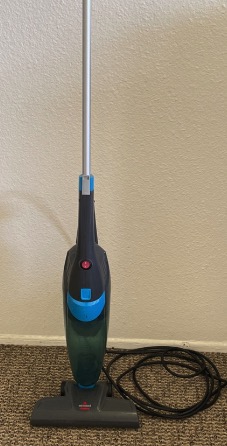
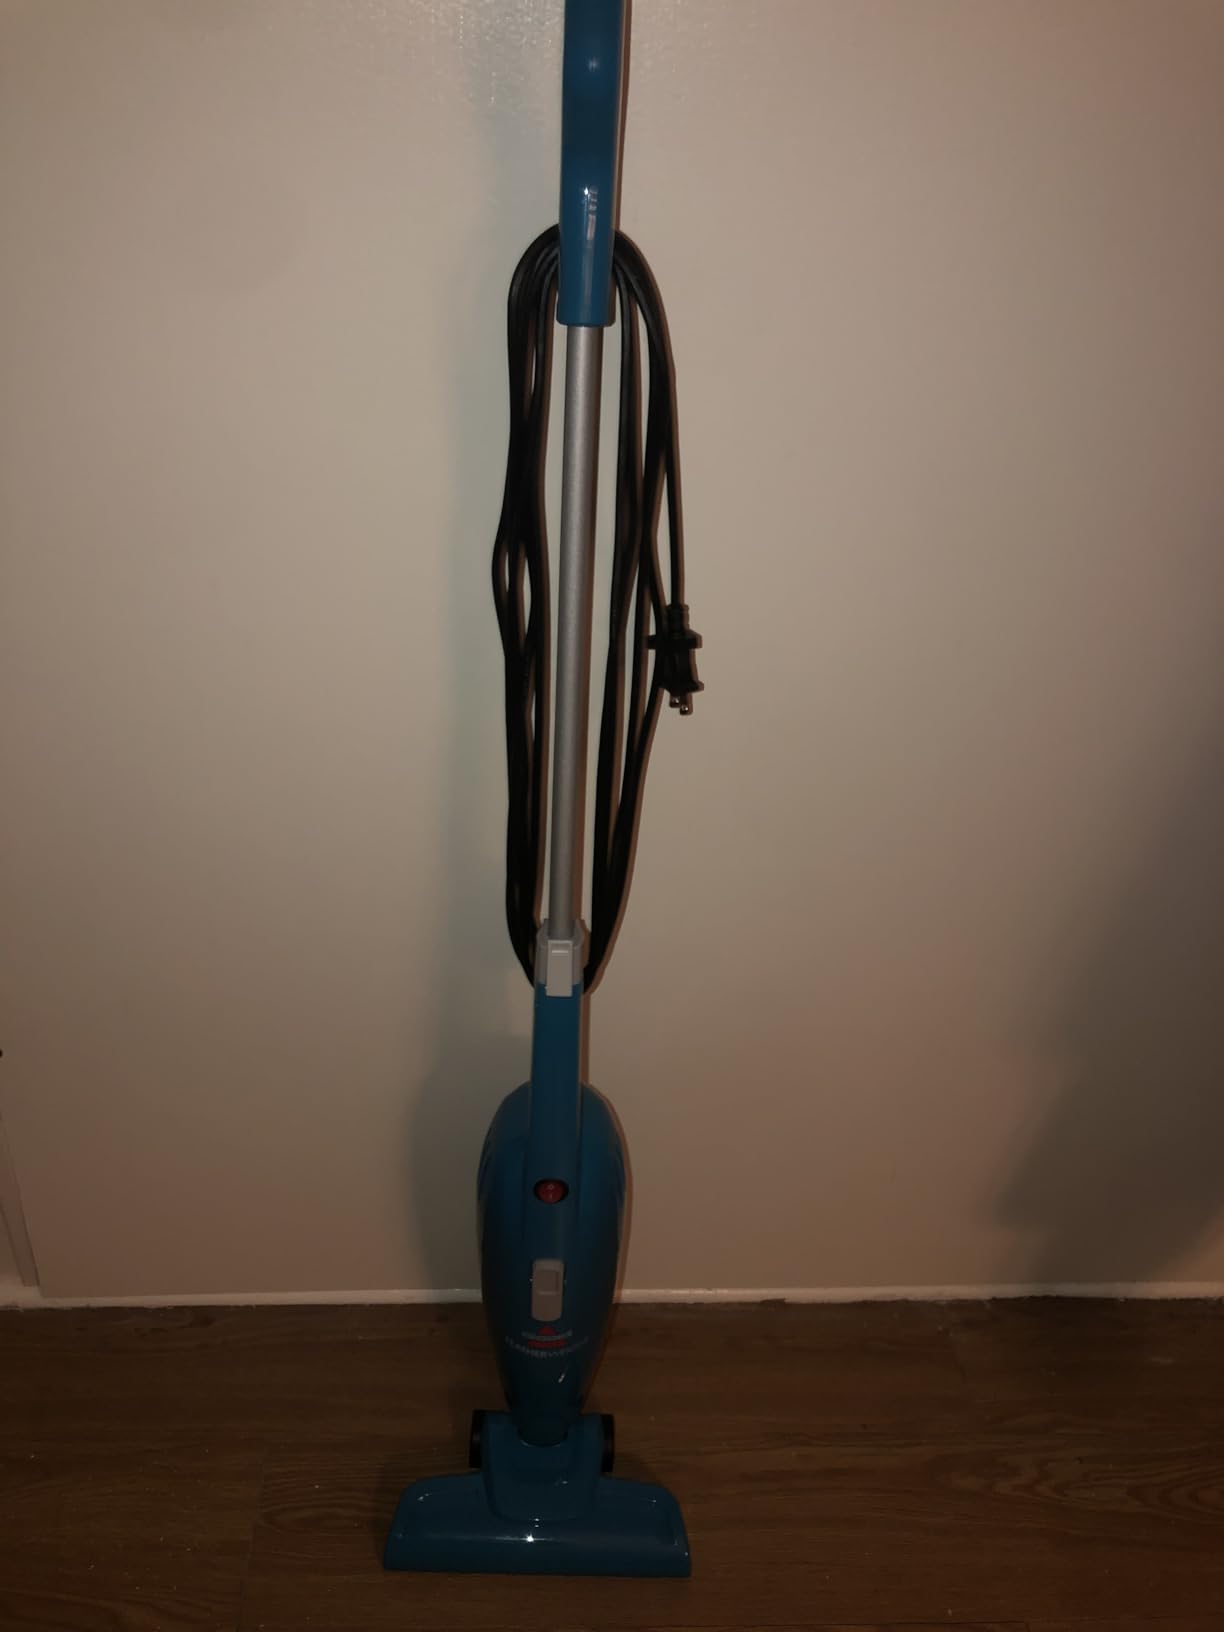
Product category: items_vacuum
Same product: no